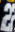
Number: 2